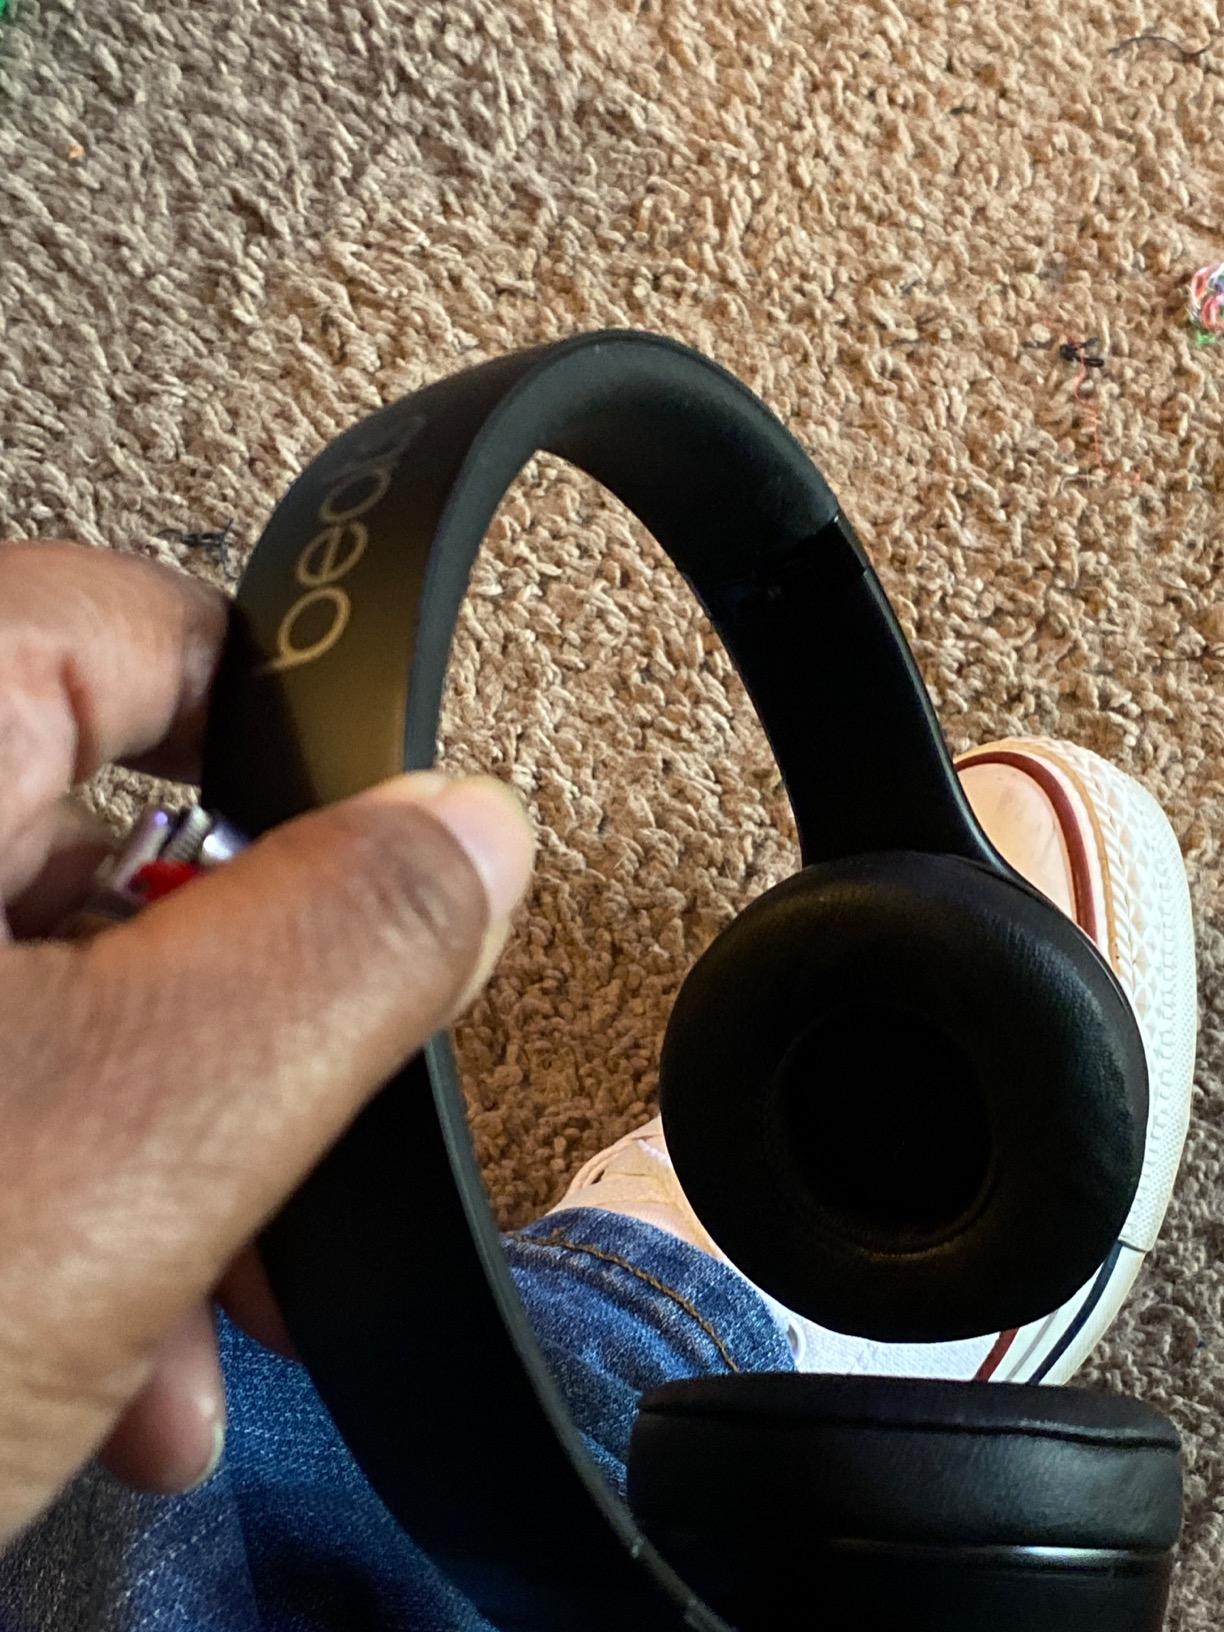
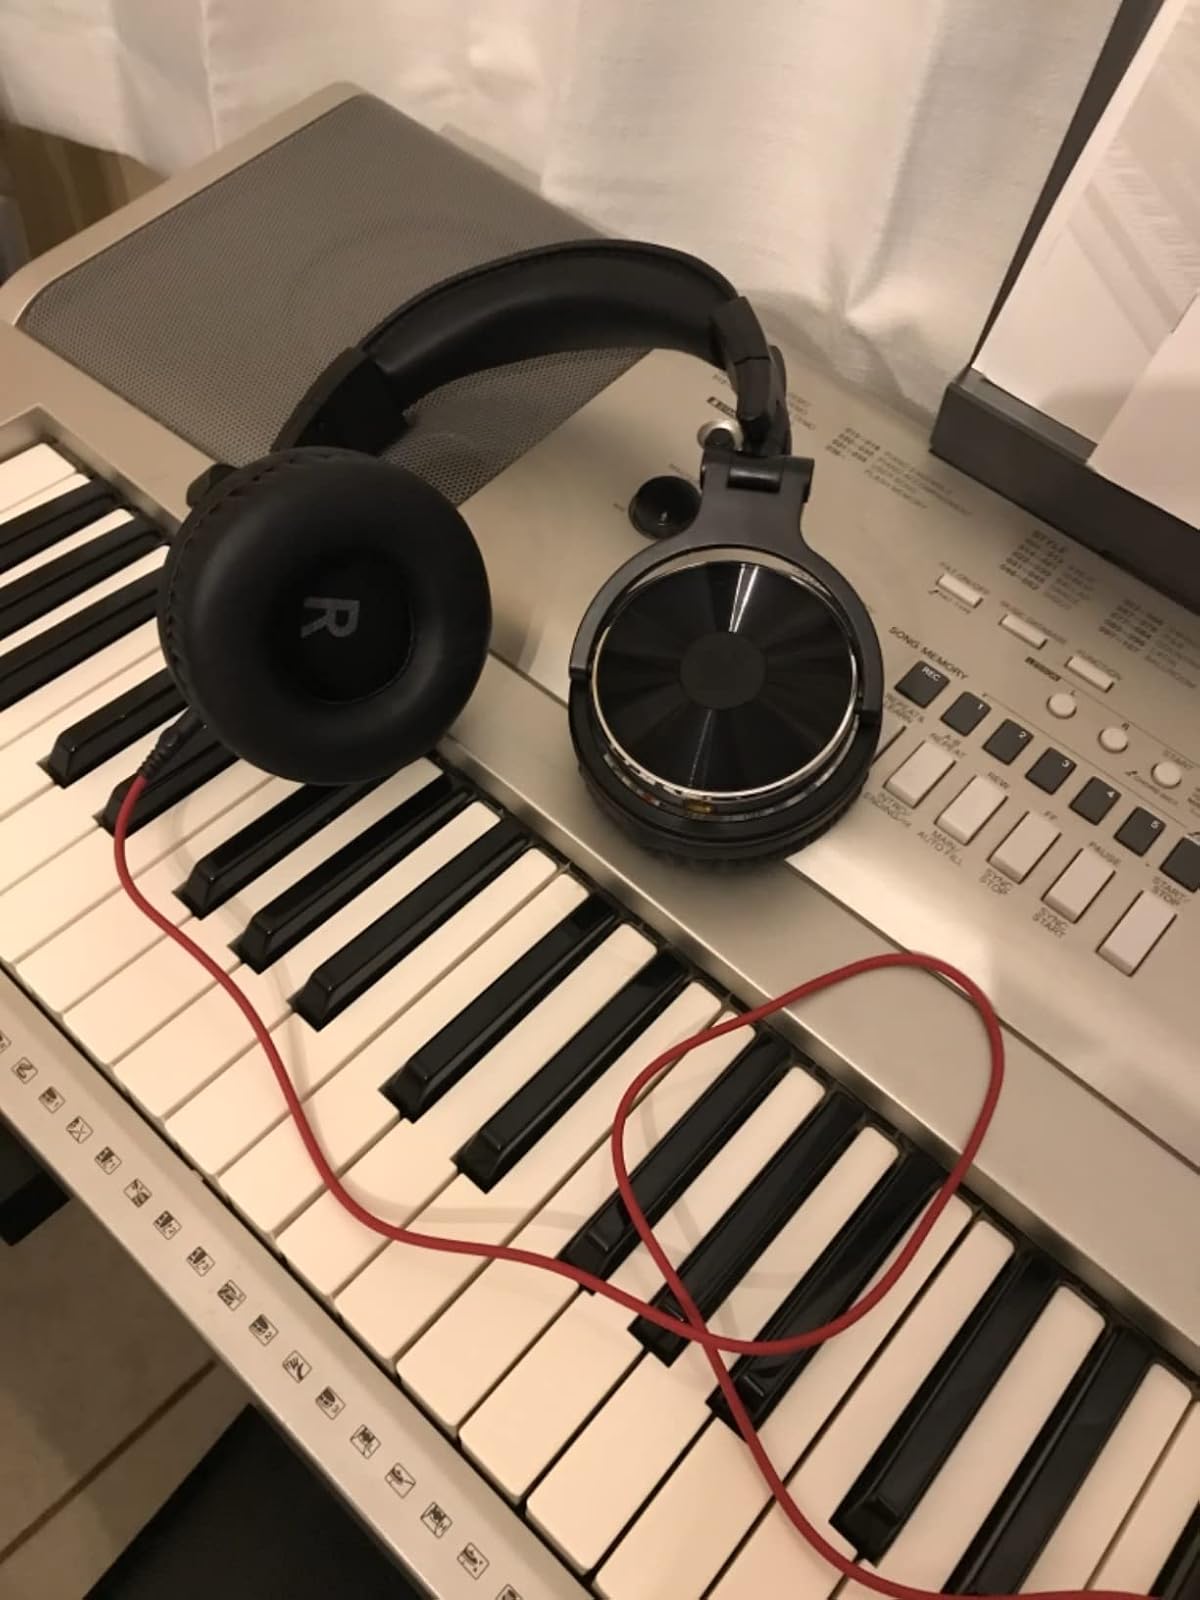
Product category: headphones
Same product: no